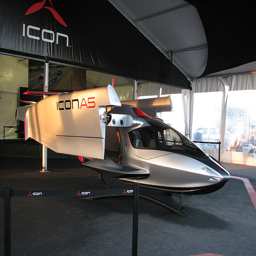
A small metal capsule shaped vehicle on display in a show room.
THERE IS A PLAN IN THE STORAGE AREA
A vehicle of some kind in a roped off area inside a building.
A small helicopter like object sits behind black roap.
A water vehicle on display on the floor of a showroom.